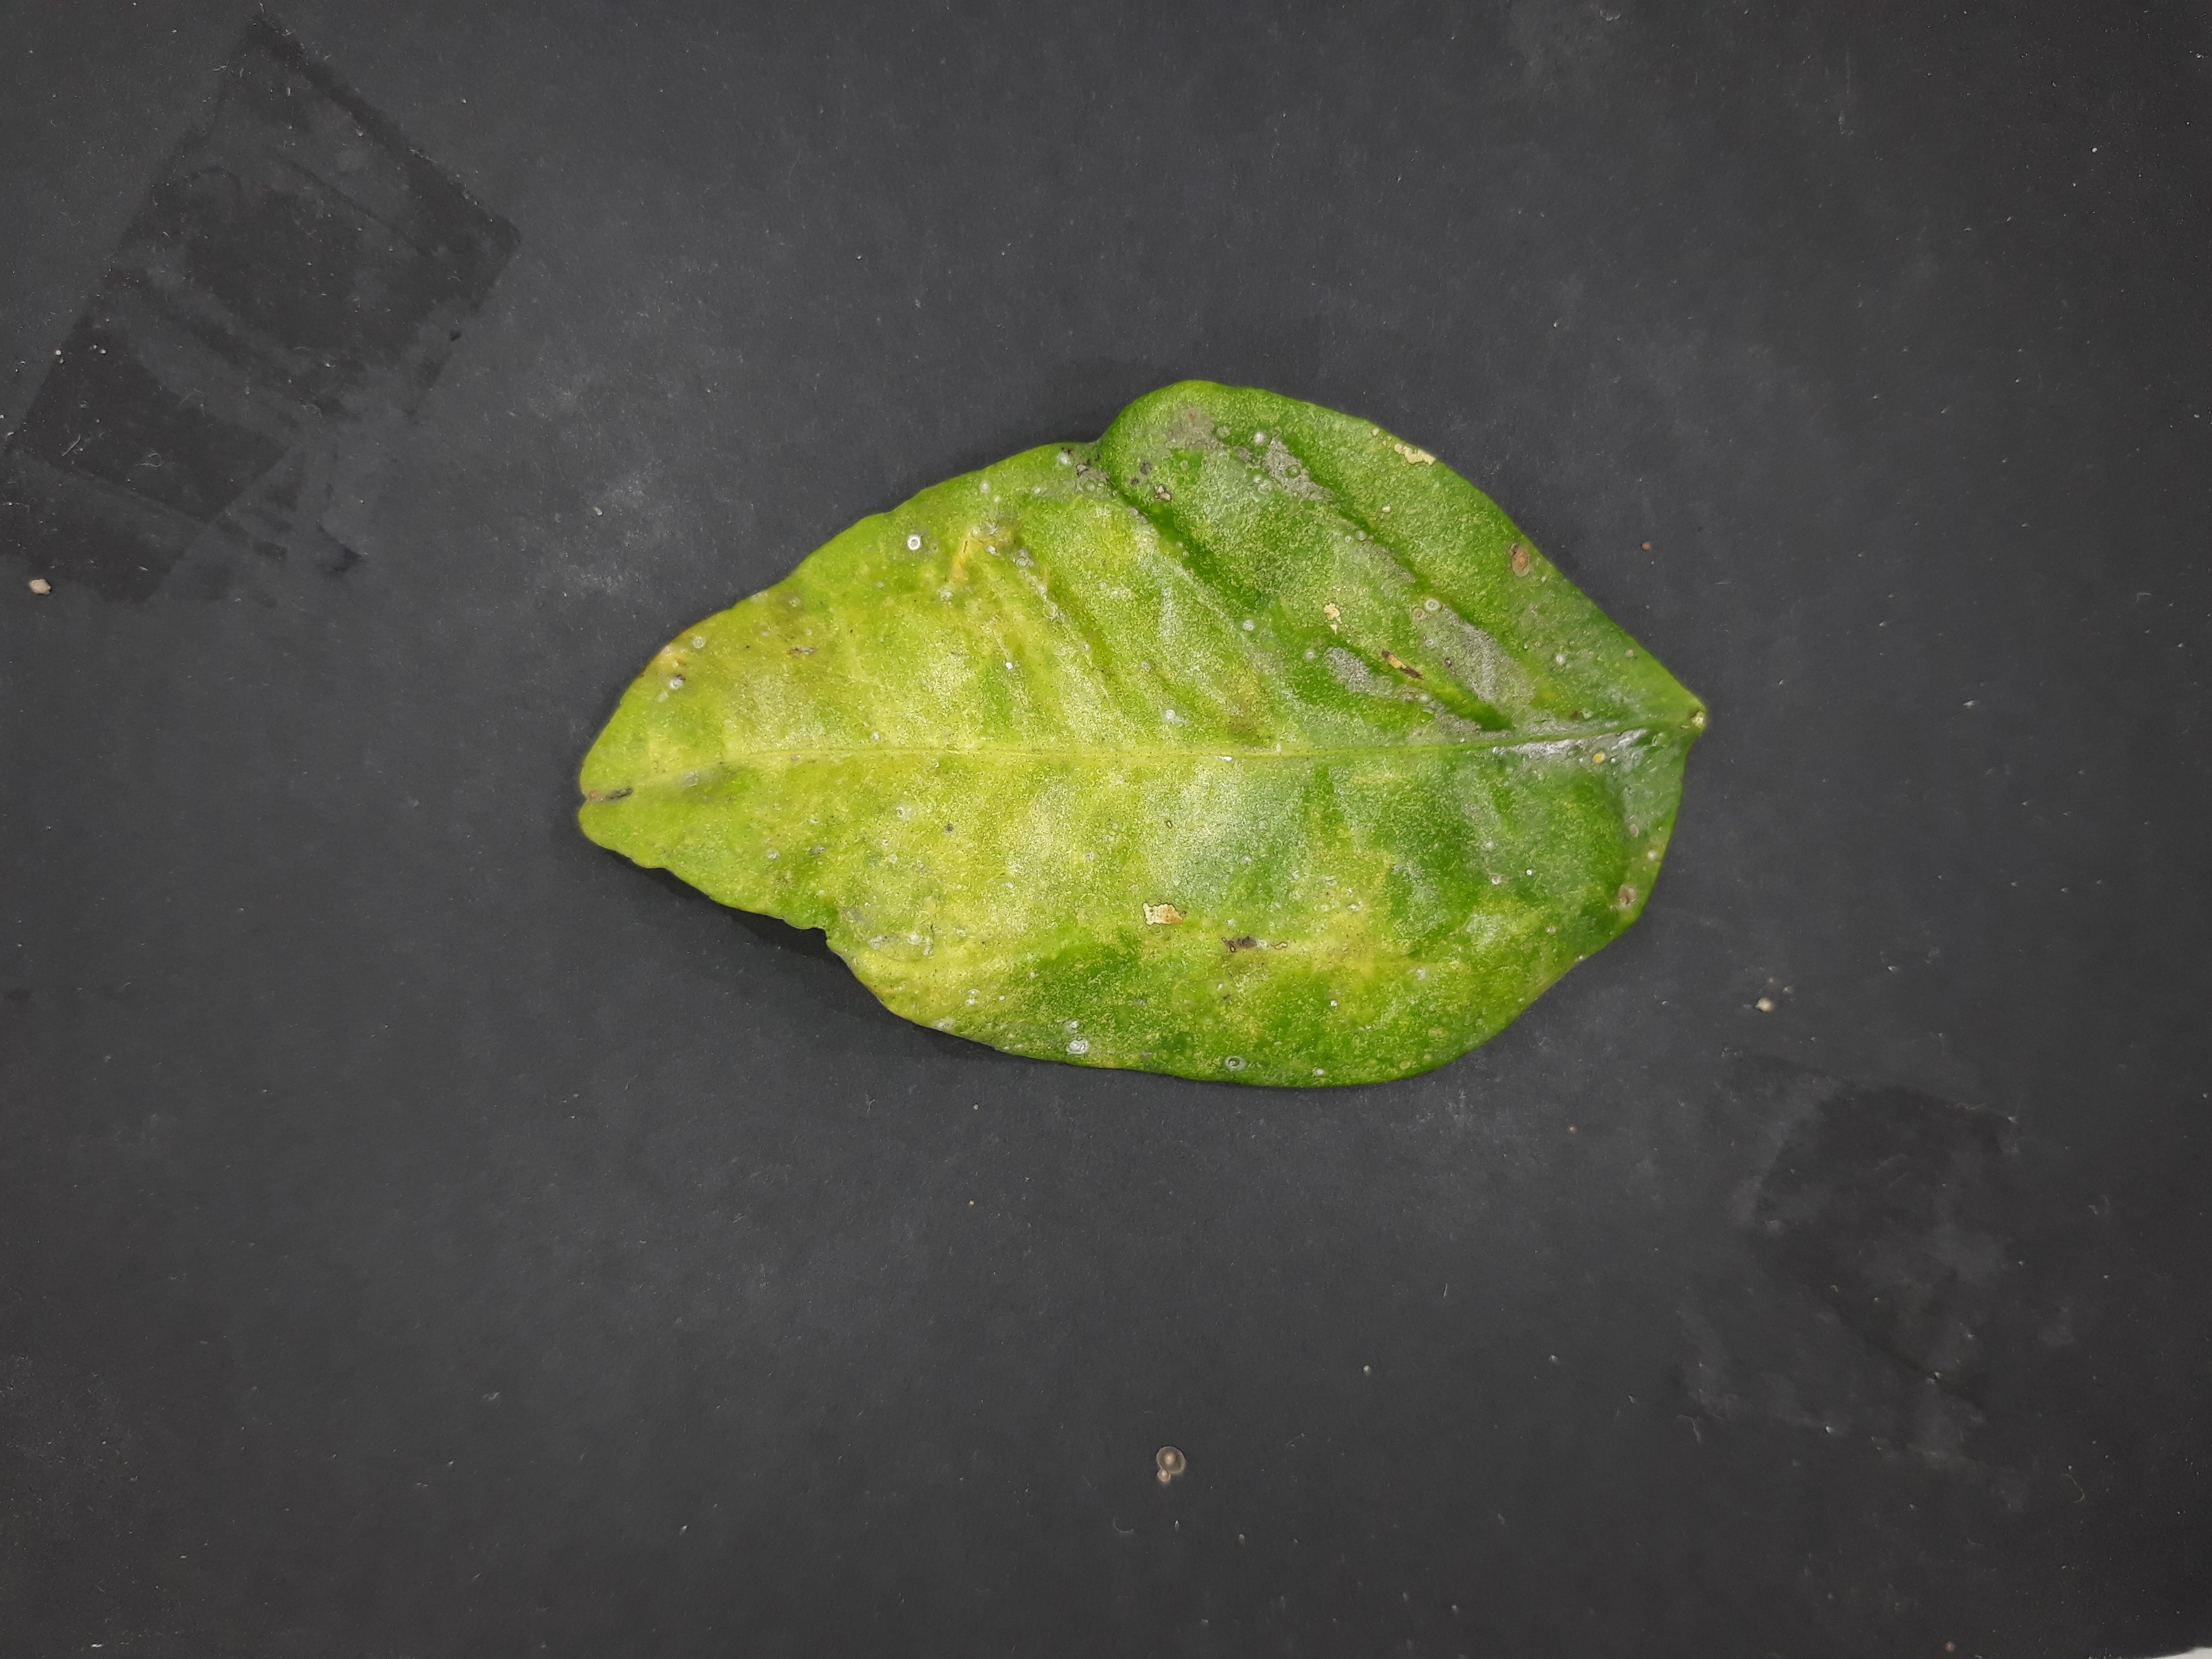
Label: Red_scale_sequelae